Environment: real
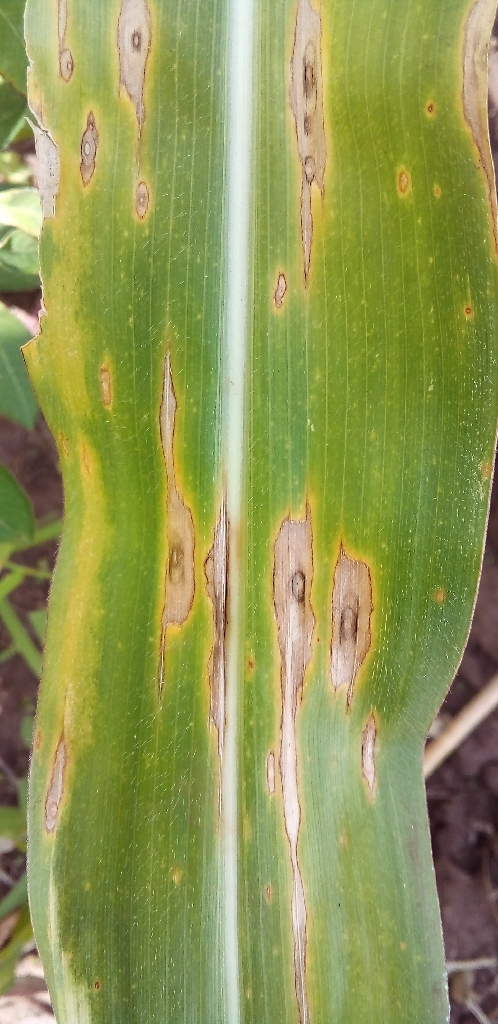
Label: northern_corn_leaf_blight